Encyclopedia Talmudit

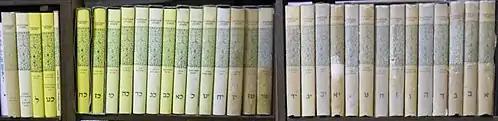

The Encyclopedia Talmudit ( "entsiyklopediah talmudiyt") is a Hebrew language encyclopedia that aims to summarize the halakhic topics of the Talmud in alphabetical order. It began in 1942 and is still an active project as of 2023, with 50 volumes (plus several index volumes) published so far. The 50th volume, known as the Jubilee volume, was published on January 18, 2023 in honor of Rabbi Hershel Schachter. Over half of the project is complete, and it is planned to be finished by 2024. The encyclopedia is published by the Torah literature publishing group in Jerusalem, named after Rabbi Yitzhak HaLevi Herzog.